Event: Nepal Earthquake
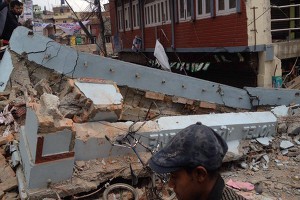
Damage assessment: damage